Stephen Snoddy

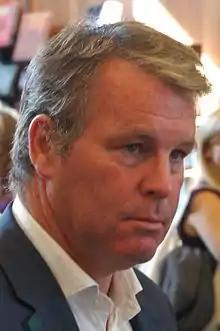
Snoddy at The New Art Gallery, Walsall, in September 2013

Snoddy trained as a painter at Belfast College of Art where he graduated in 1983 with an MA in fine art.